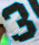
Number: 3